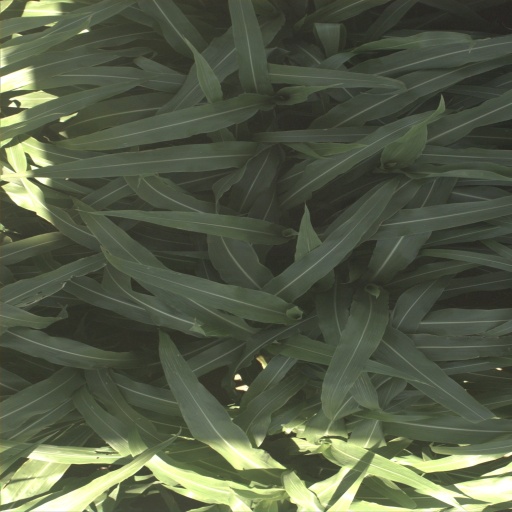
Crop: sorghum